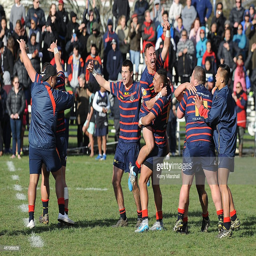
players celebrate as they win the match .